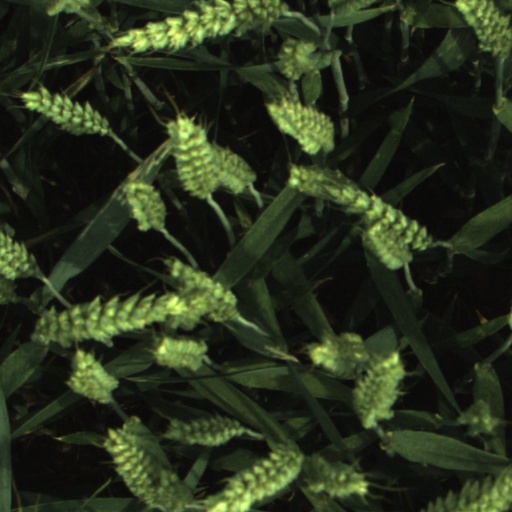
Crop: wheat